Chrysler New Yorker

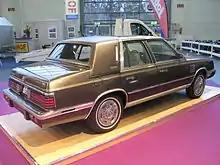
1984 Chrysler New Yorker

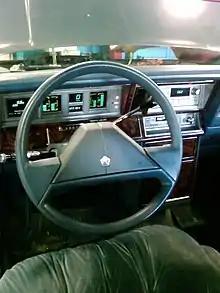
1987 Chrysler New Yorker digital instrument panel

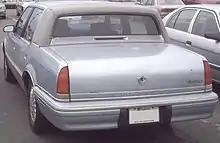
1992 Chrysler New Yorker Salon

In 1983, the New Yorker name was used on two different models. The M-body car was now the "" a name which changed to simply "Fifth Avenue" from 1984 until 1989. The other was an all-new K-car based New Yorker, which used the front-wheel drive Chrysler E platform, the beginning of the extended K-car years. It was the first Chrysler manufactured vehicle to offer a four-cylinder engine since the 1932 Plymouth Model PA using the Chrysler flathead four cylinder.